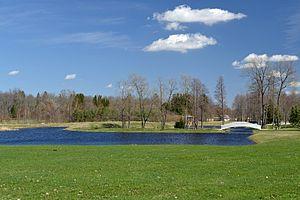
La commune de Kõo est une municipalité rurale estonienne du nord de la région de Viljandi, au centre du pays. Elle se trouve à 38 km de Viljandi et à 143 km de Tallinn. Sa superficie est de 149,46 km². Sa population, en constante diminution, est de 1062 habitants.
Pilistvere est un village estonien de la commune de Kõo dans la région de Viljandi. Sa population était de 159 habitants en l'an 2000.